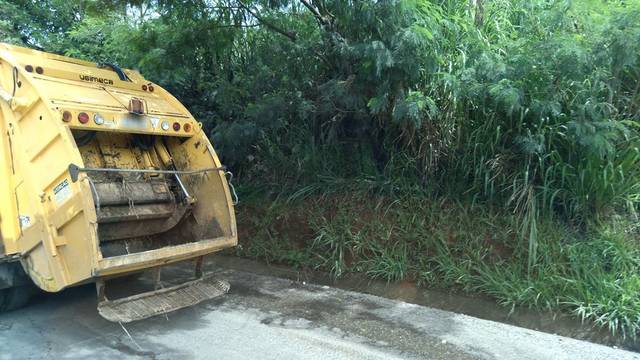
Region: Brazil
Coordinates: -19.876, -43.857